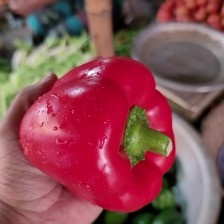
Label: capsicum